Arse Elektronika

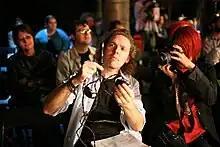
Arse Elektronika's curator Johannes Grenzfurthner (at Arse Elektronika 2007)

Arse Elektronika organizes exhibitions and lecture performances world-wide that are not always part of the actual conference. In April 2010, the first Arse Elektronika exhibition "Techno(sexual) Bodies" was presented at "Videotage" in the city of Hong Kong; it was curated by Johannes Grenzfurthner and Isaac Leung.